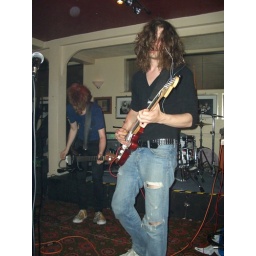
rock around the clock